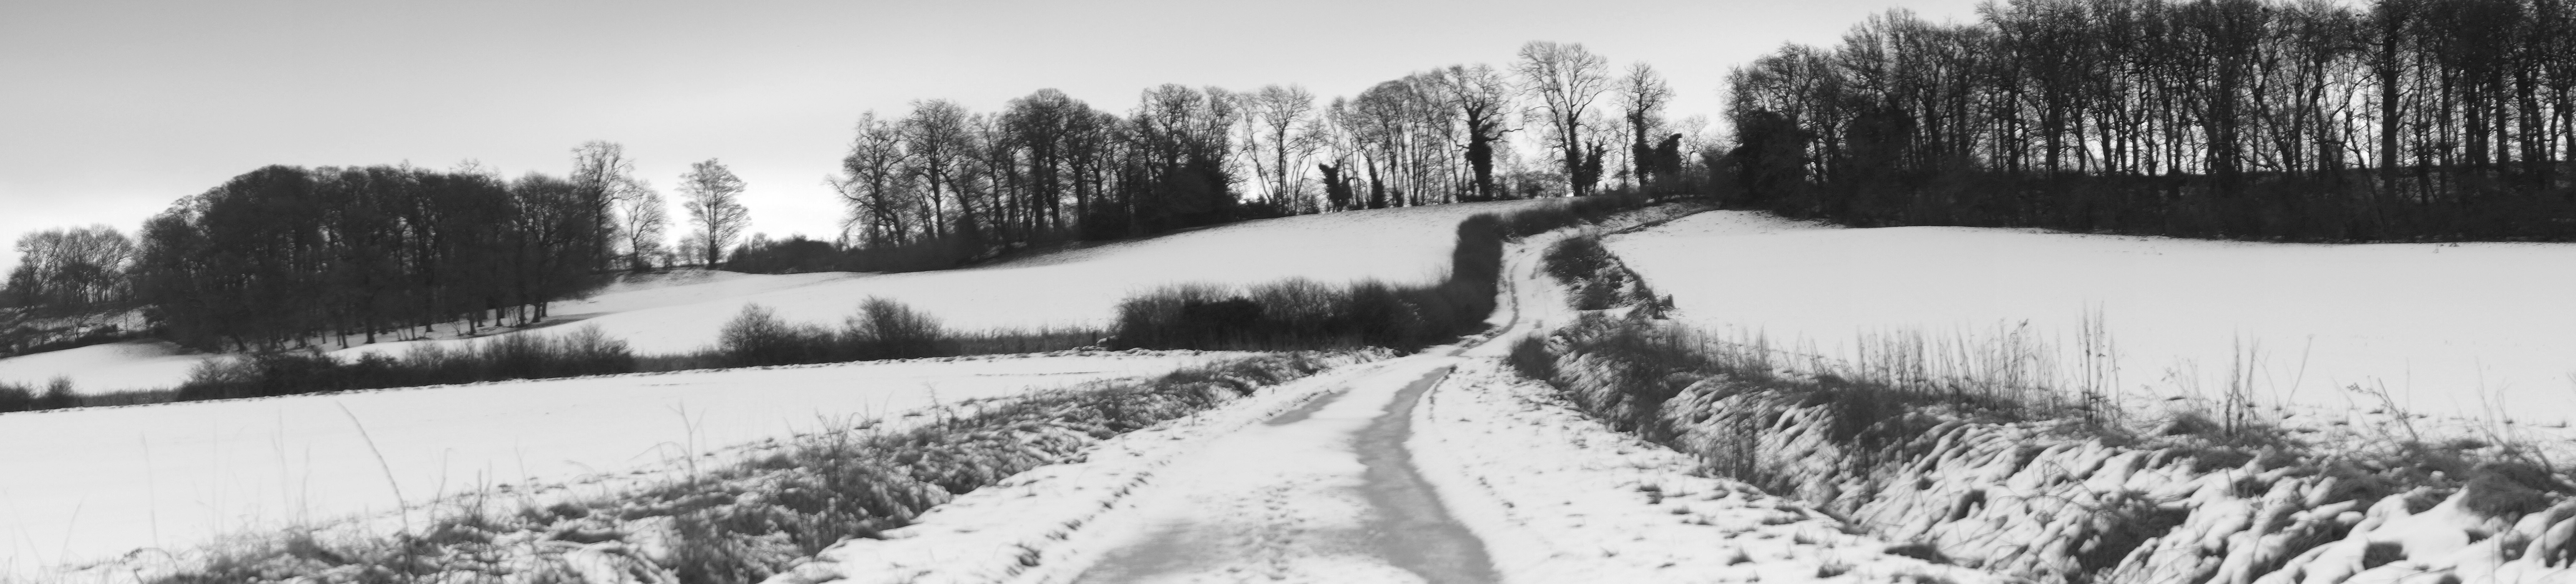
snow, winter, black and white, white, walk, black, skiing, christmas, season, winter sport, blackwhite, fields, resort, ski, footwear, piste, cross country skiing, nordic skiing, monochrome photography, ski equipment, geological phenomenon